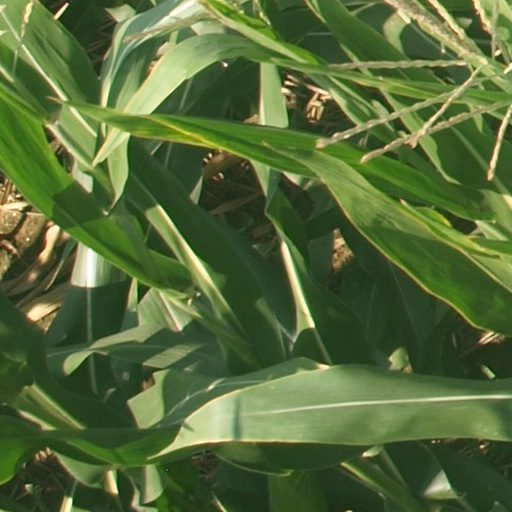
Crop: maize; corn